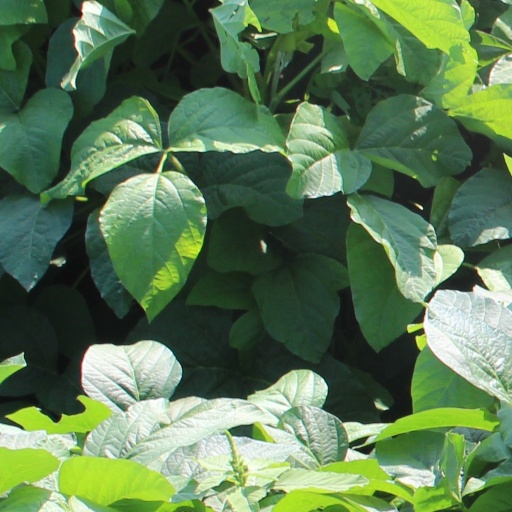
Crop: soybean